Cecilia Medina

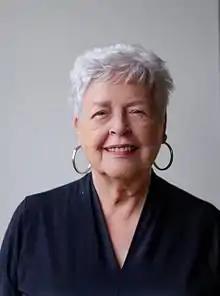
Cecilia Medina Quiroga (2016)

Cecilia Medina Quiroga (born 1935 in Concepción) is a Chilean jurist.